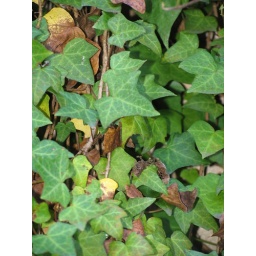
Ivy creeping over a railroad bridge - Wake Forest